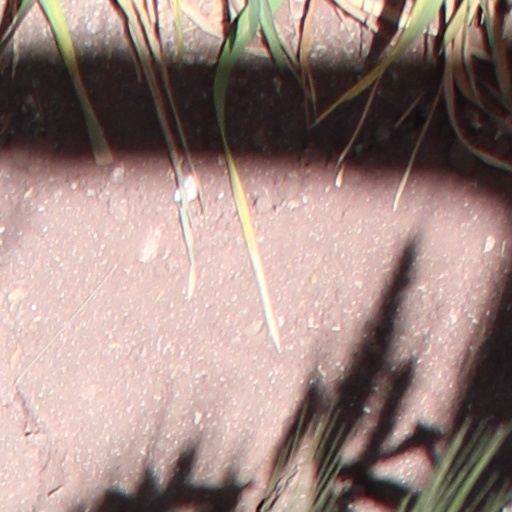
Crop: wheat